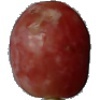
Label: Grape Pink 1